Open data

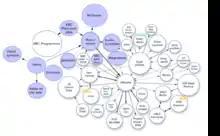
Open data map

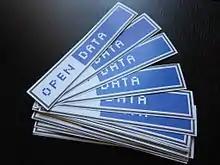
Clear labelling of the licensing terms is a key component of open data, and icons like the one pictured here are being used for that purpose.

Open data are data that are openly accessible, exploitable, editable and shareable by anyone for any purpose. Open data are generally licensed under an open license.